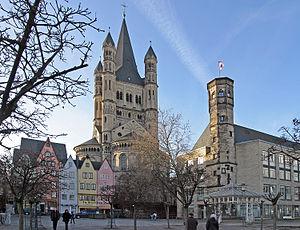
Cologne est une belle ville de l'Ouest de l'Allemagne, en Rhénanie-du-Nord–Westphalie. Avec presque 1,1 millions d'habitants en juin 2019, Cologne est la plus grande ville du Land, devant Düsseldorf et Dortmund, et la quatrième ville d'Allemagne par sa population, derrière Berlin, Hambourg et Munich. Traversée par le Rhin, son agglomération de plus de deux millions d'habitants constitue le sud de l'aire métropolitaine Rhin-Ruhr, au cœur de la mégalopole européenne. La ville est notamment célèbre pour sa cathédrale, classée au patrimoine mondial de l'Unesco, ainsi que pour l'eau de Cologne.